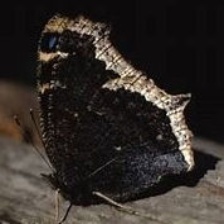
Species: MOURNING CLOAK
Butterfly family (ImageNet category): admiral